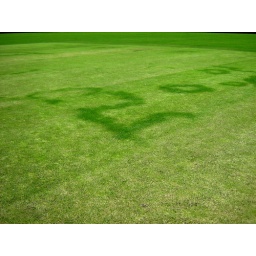
signs in the green